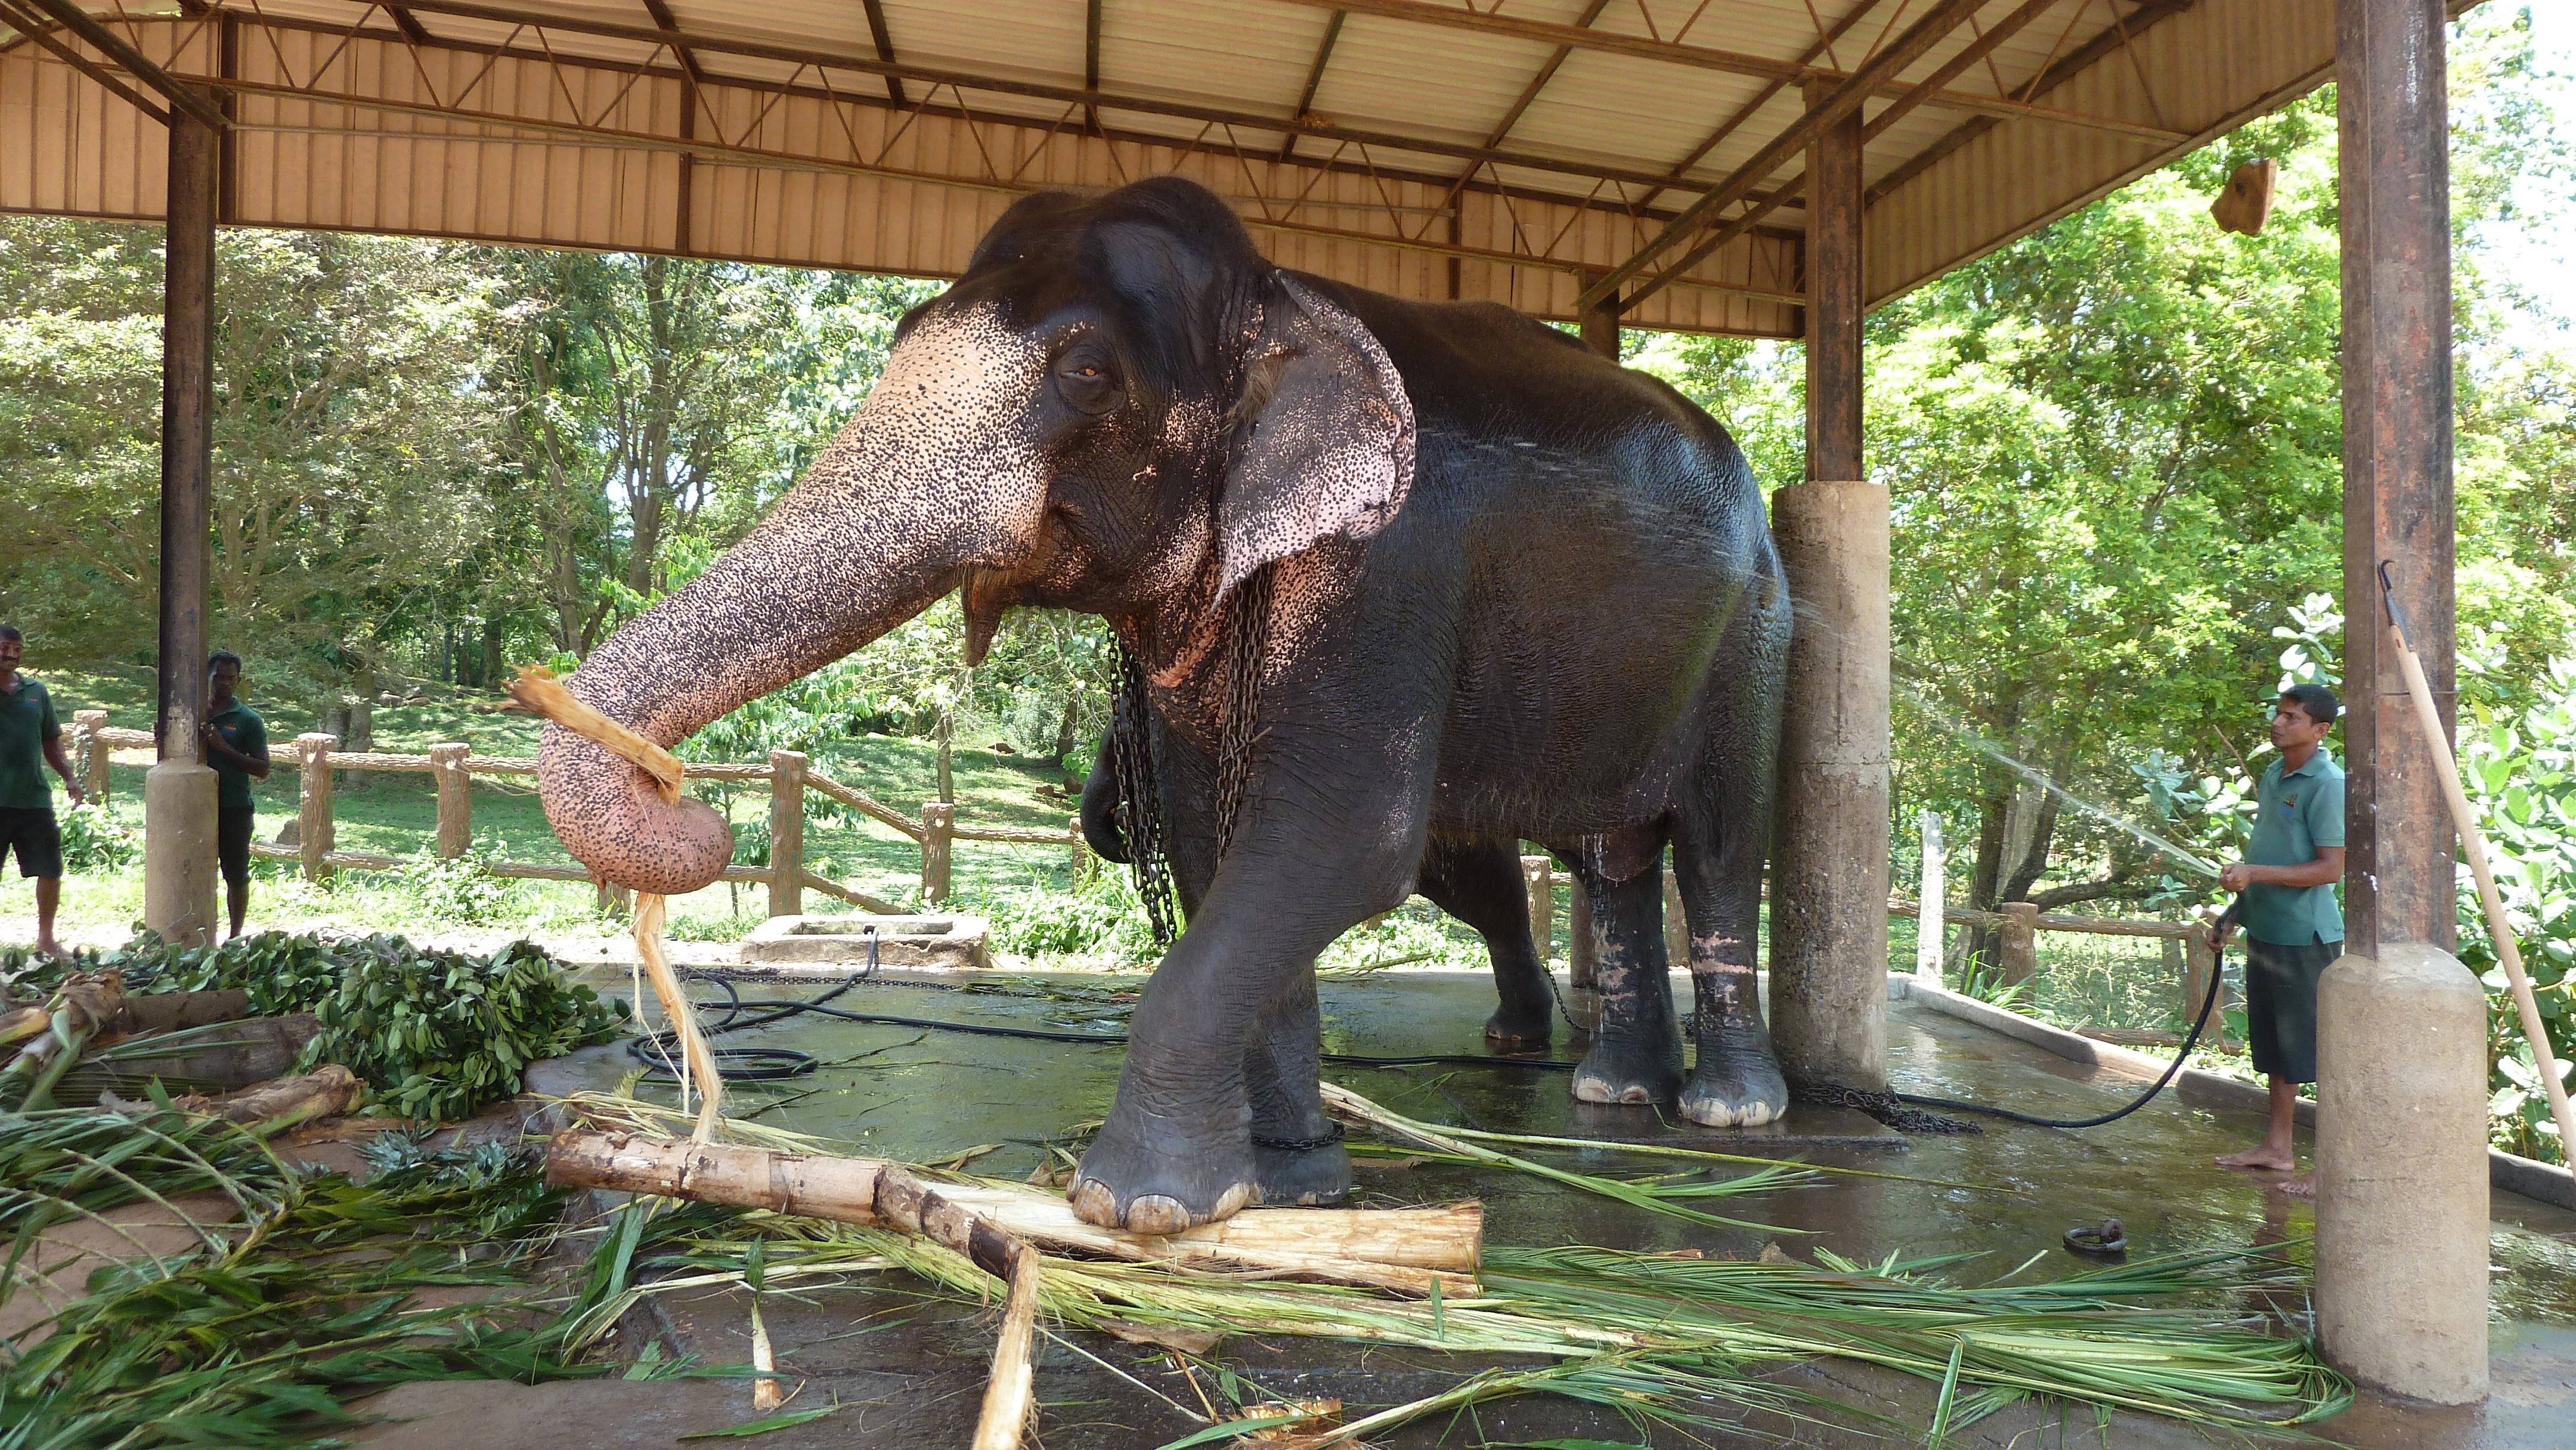
chain, wildlife, zoo, jungle, mammal, fauna, elephant, animals, bamboo, slave, indian elephant, working elephant, people influential, expluatation, elephants and mammoths, mahout